Describe the emotion expressed in this image:  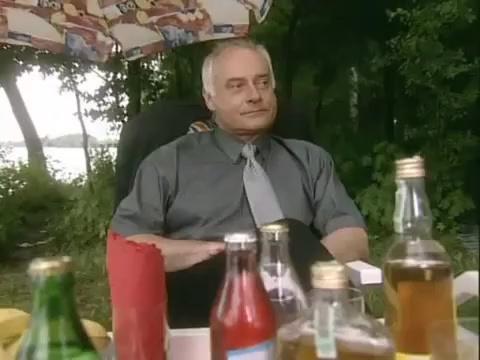
This person displays Suffering, valence and arousal with high intensity.